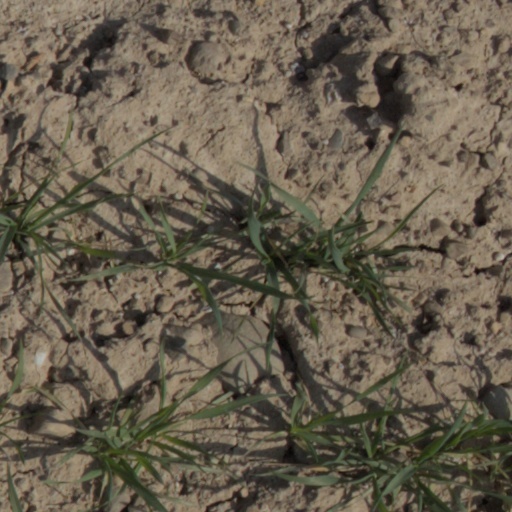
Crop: wheat